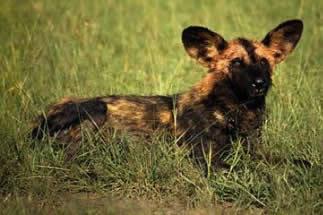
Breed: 211-n000025-African_hunting_dog